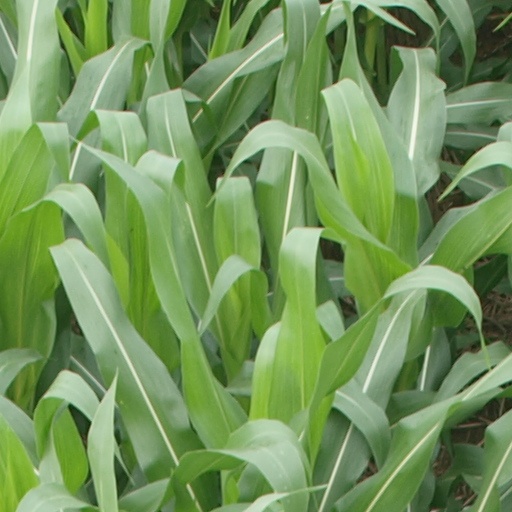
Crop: maize; corn